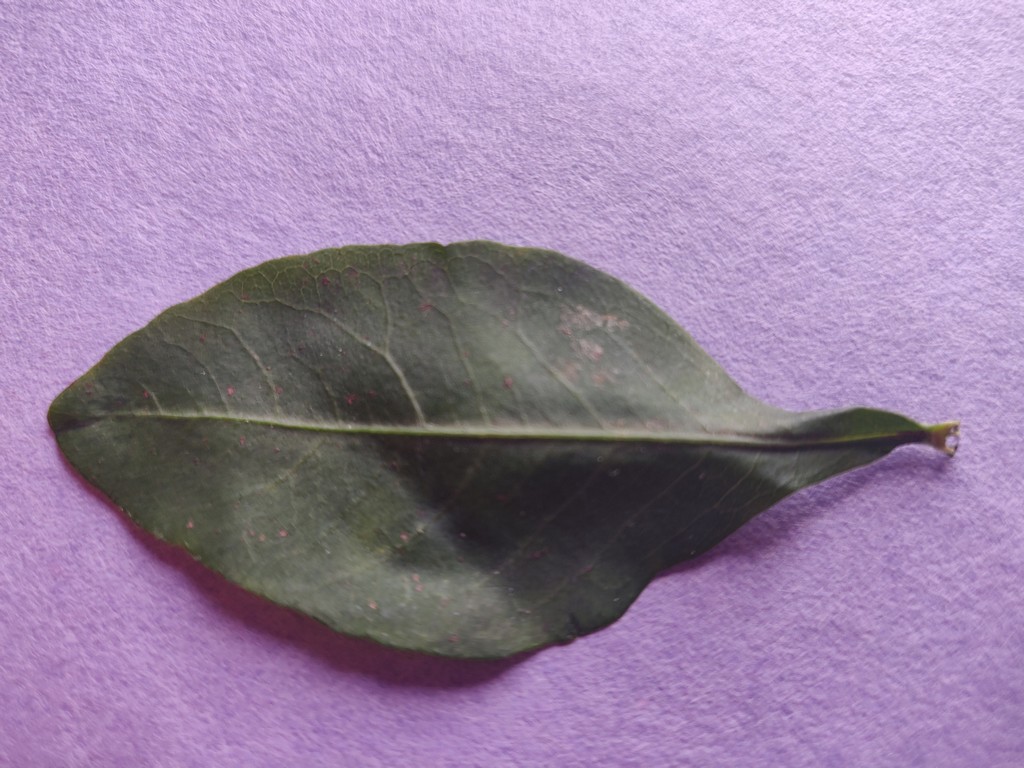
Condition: Healthy
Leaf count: single
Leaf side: front